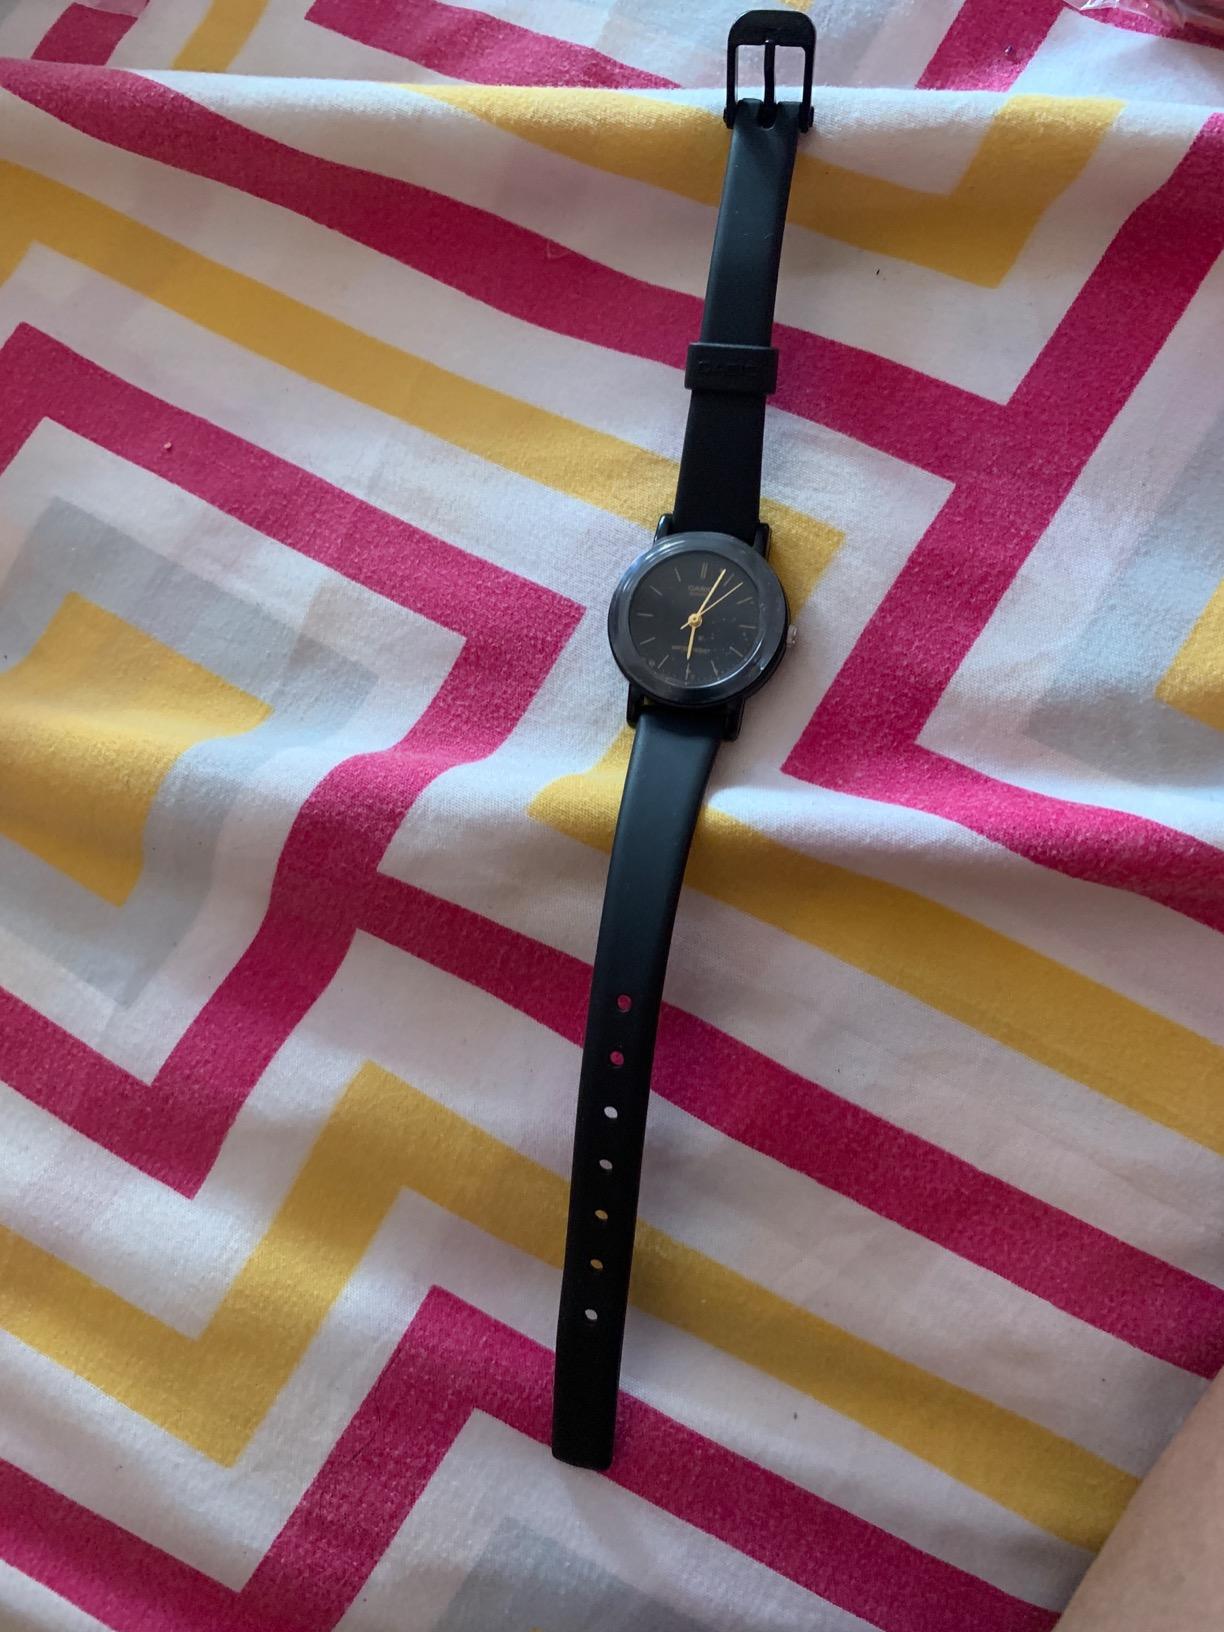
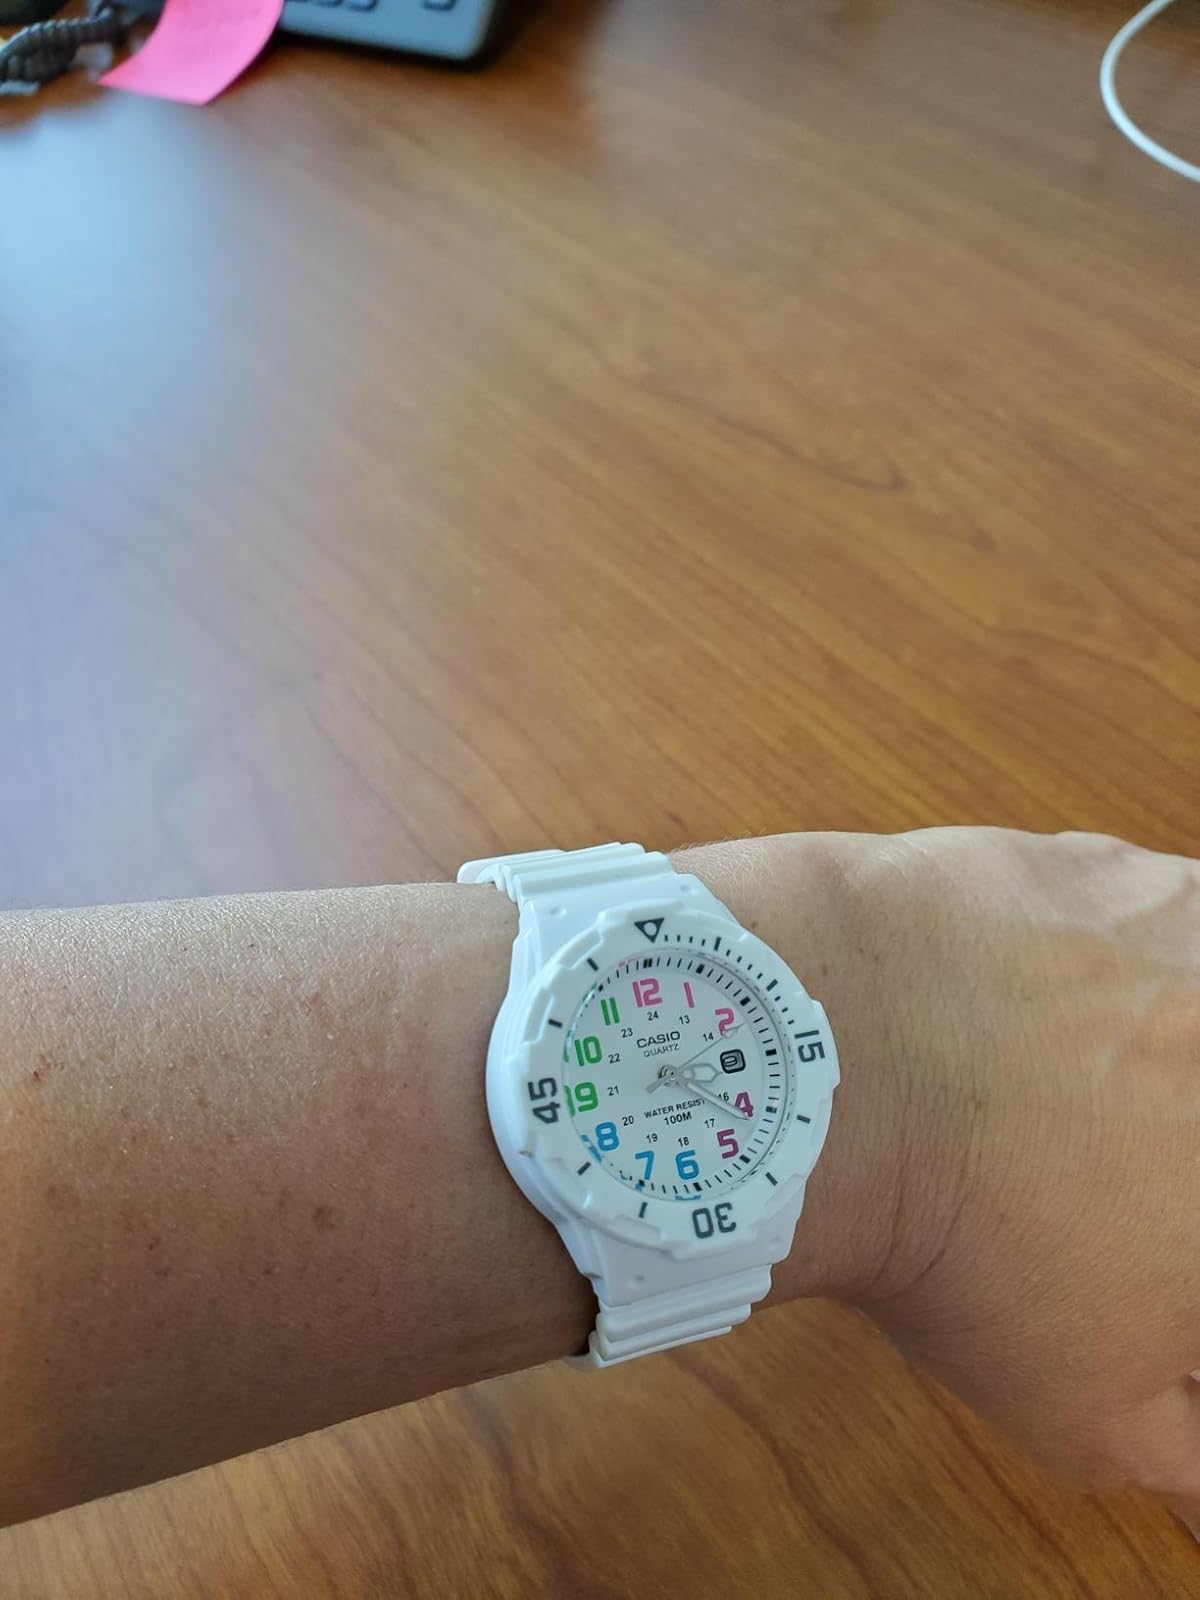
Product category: accessories_watch
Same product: no